The 8-Year Engagement

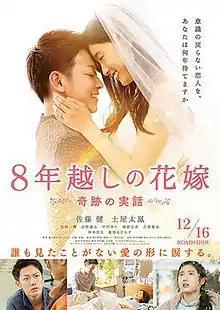
Theatrical release poster

is a 2017 Japanese film directed by Takahisa Zeze. It is based on an autobiographical book by Hisashi Nishozawa and Mai Nakahara.